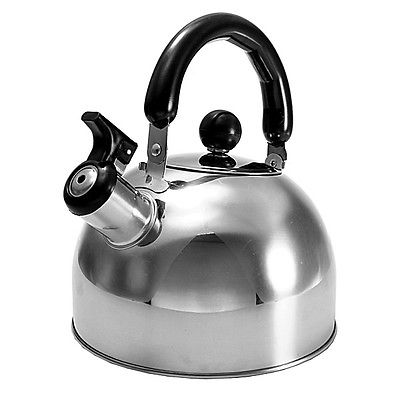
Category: kettle